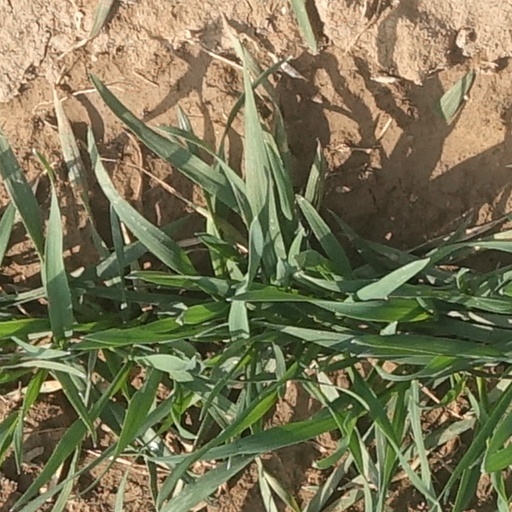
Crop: wheat